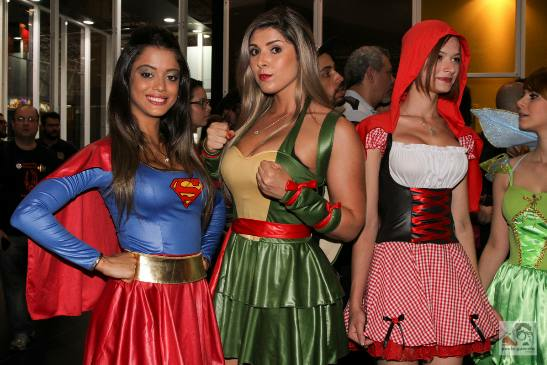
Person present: Yes